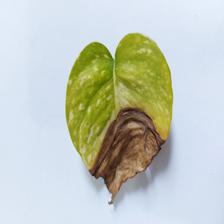
Label: Bacterial wilt disease